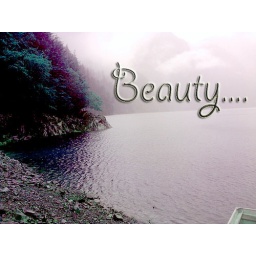
beauty of the water and trees in sitka